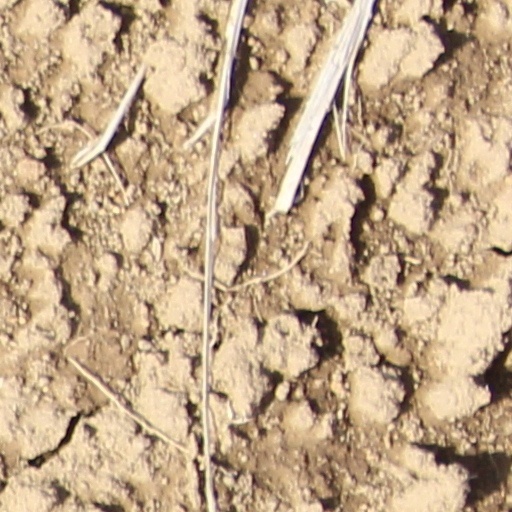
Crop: wheat